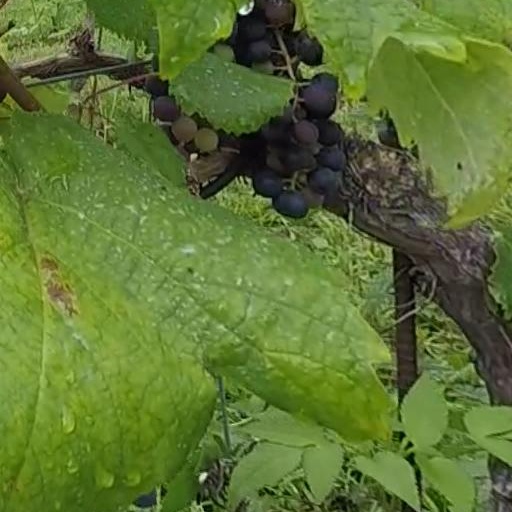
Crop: grape